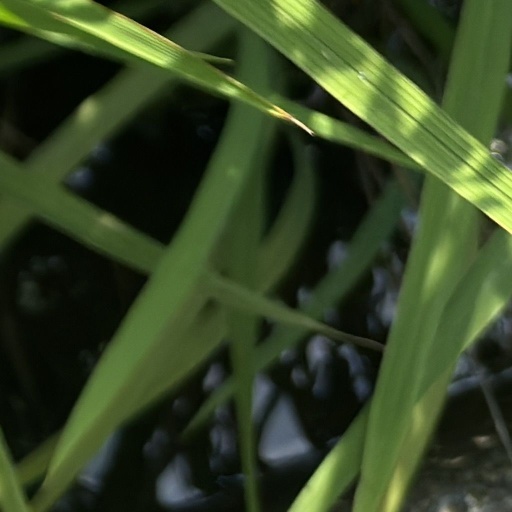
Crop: rice